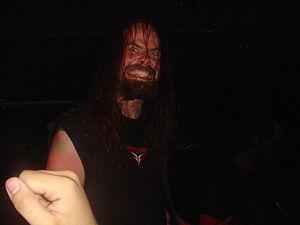
Mnemic est un groupe de heavy metal danois, originaire d'Aalborg. Le chanteur est le seul membre du groupe à être de nationalité française.